Helen Storey

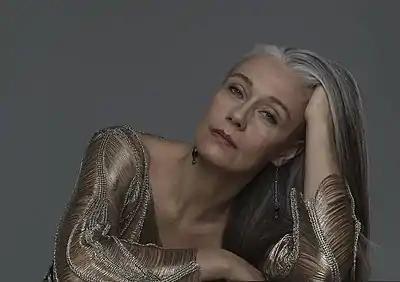
Helen Storey

Helen Storey attended Hampstead Comprehensive School in North London and graduated in Fashion from Kingston Polytechnic in 1981. She trained with Valentino and Lancetti in Rome before launching her own label in 1984. Her father is the late playwright and novelist David Storey.